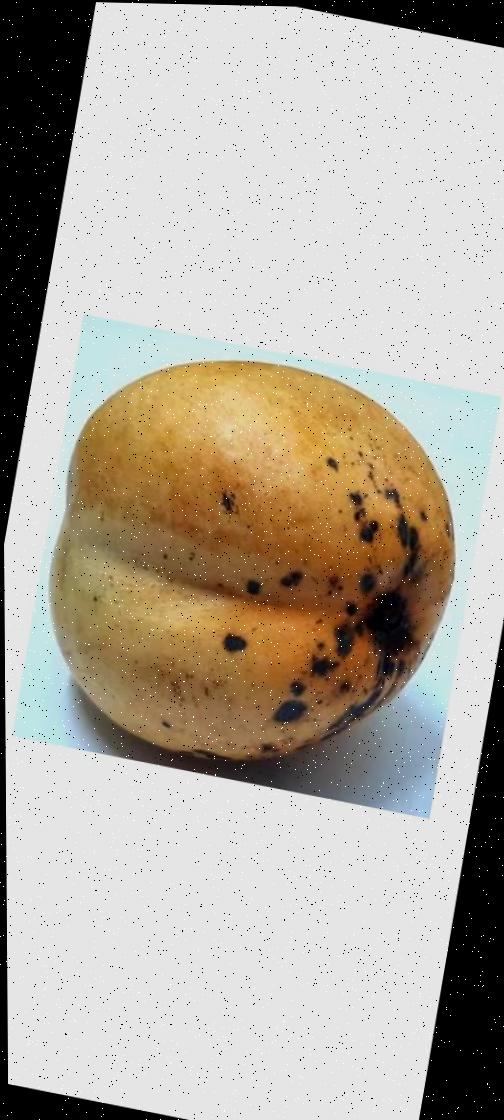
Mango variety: Bari-11